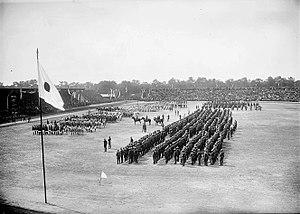
Vue générale du stade Pershing en 1919 le jour de son inauguration